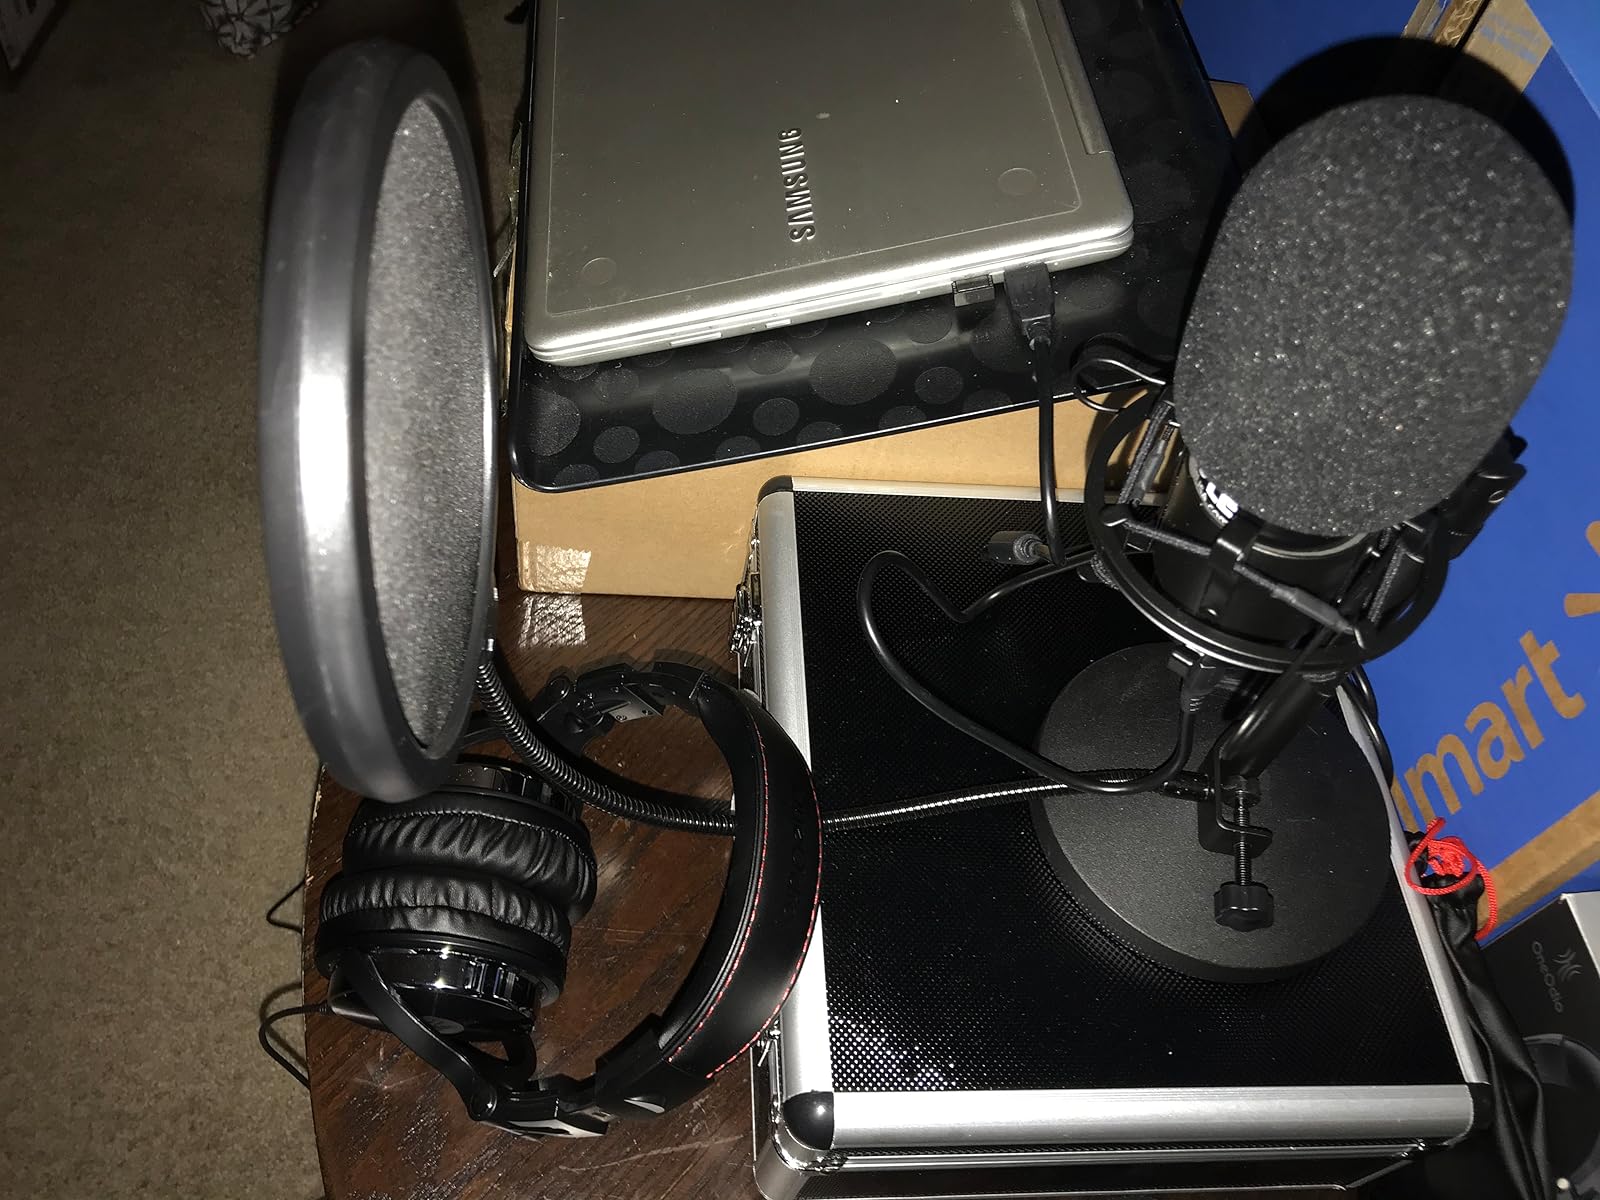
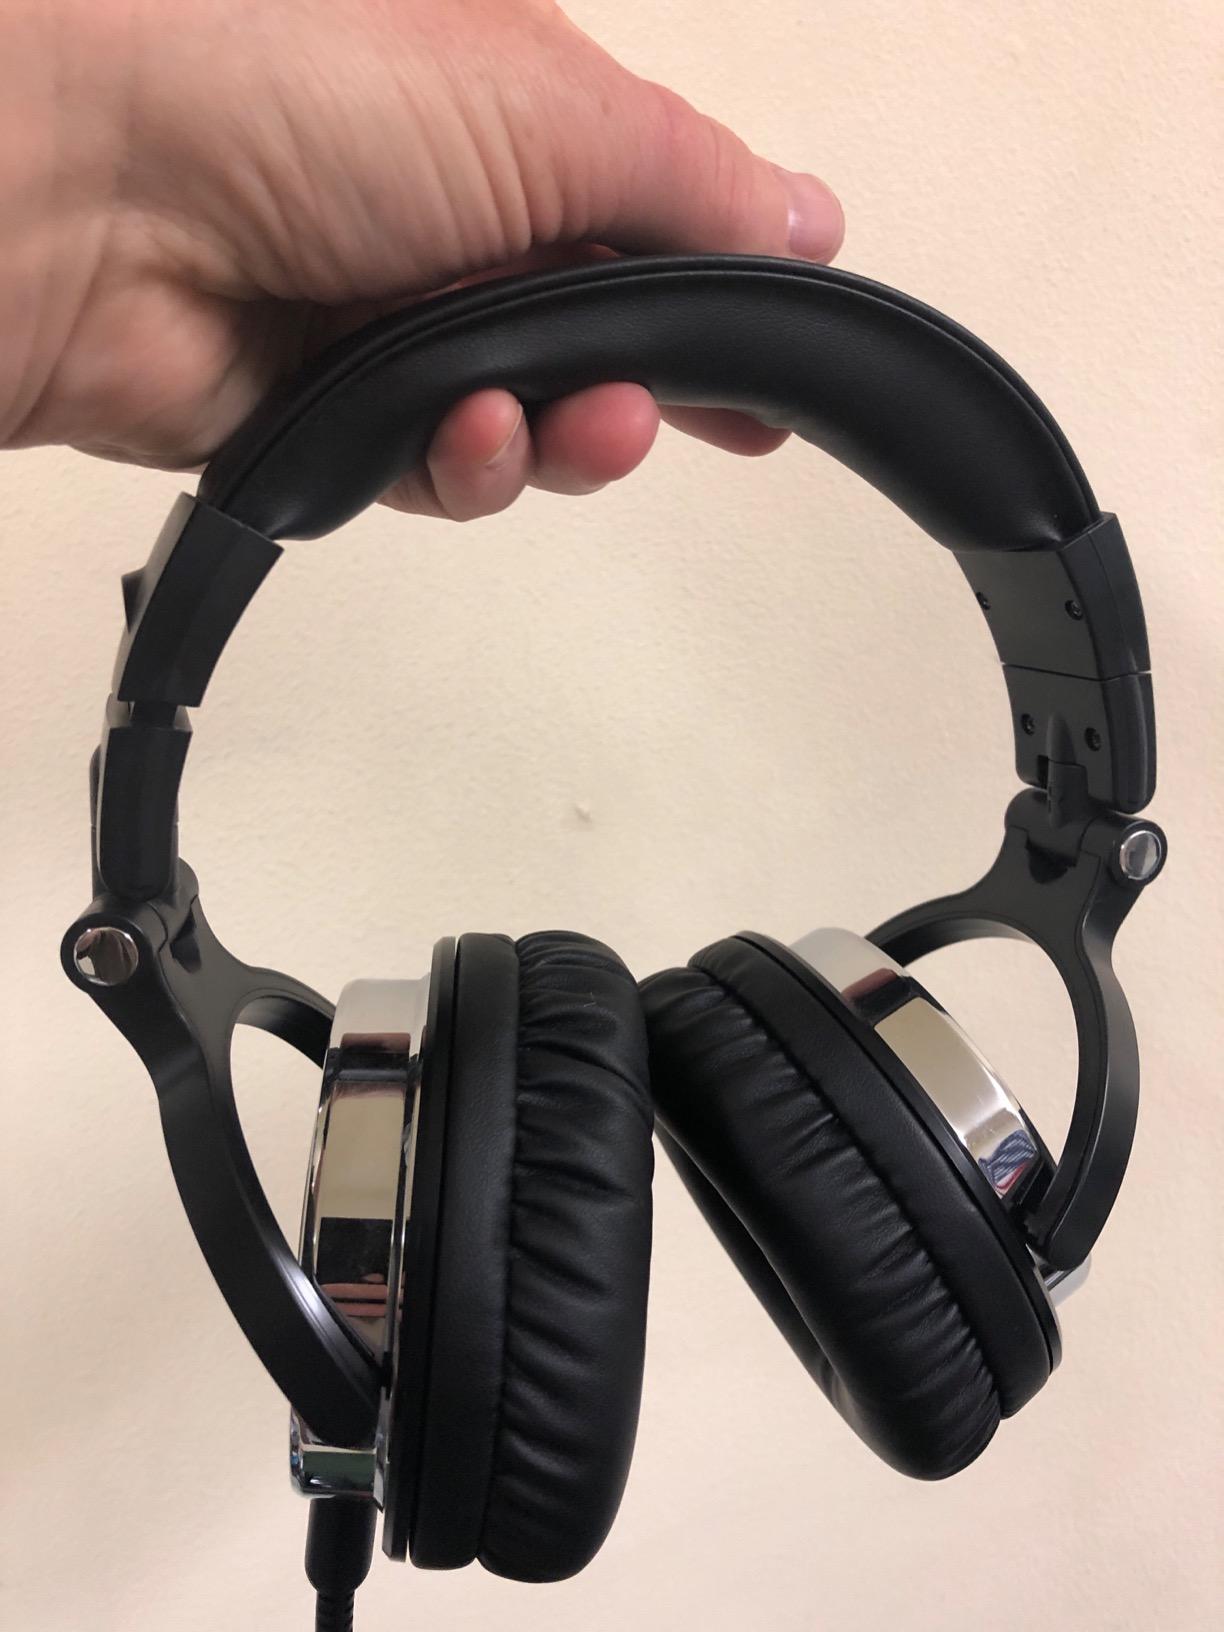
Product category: headphones
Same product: yes